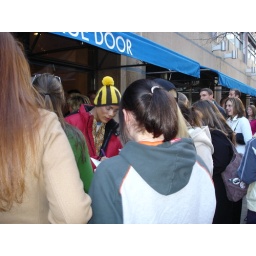
The guy in the yellow/black striped hat played Angel! He was so amazing and I got his autograph :)